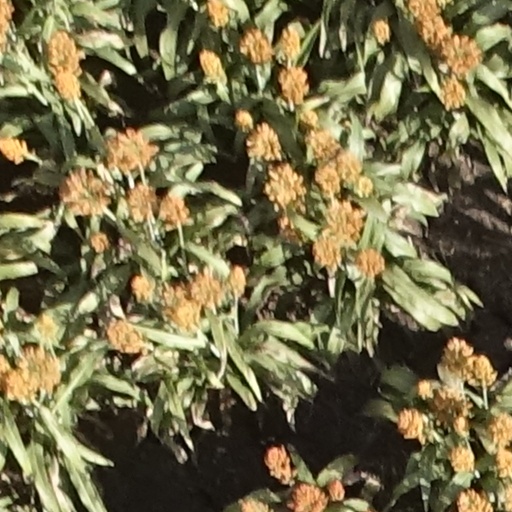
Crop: sorghum